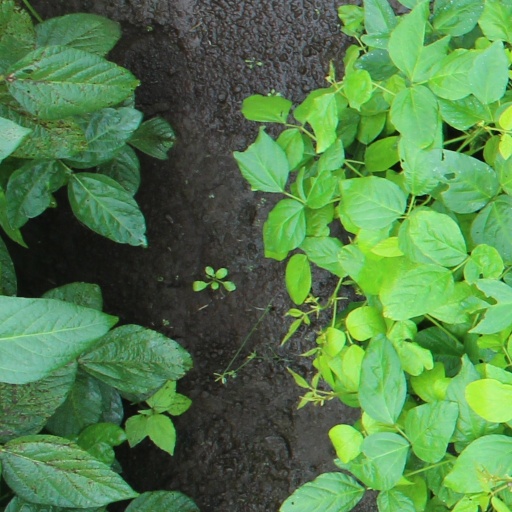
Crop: soybean